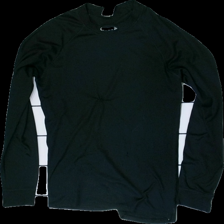
View: front
Type: Top
Category: Ladies
Brand: Craft
Colors: Black
Material: 100% polyester
Cut: Regular
Size: M
Season: All
Trend: Sports
Stains: Minor
Damage: Pulled thread
Damage location: middle center
Price range: <50
Recommended usage: Export